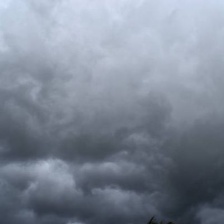
Cloud type: Altostratus